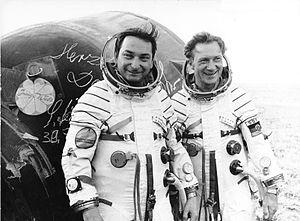
Valeri Fiodorovitch Bykovski est un cosmonaute soviétique, né le 2 août 1934 à Pavlovski Possad et mort le 27 mars 2019 à Leonikha, village de l'oblast de Moscou.